Liberty Downtown Historic District (Liberty, Kentucky)

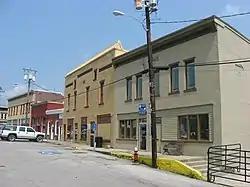
Hustonville Street on Courthouse Square

The Liberty Downtown Historic District is a historic district in Liberty in Casey County, Kentucky which was listed on the National Register of Historic Places in 2008.